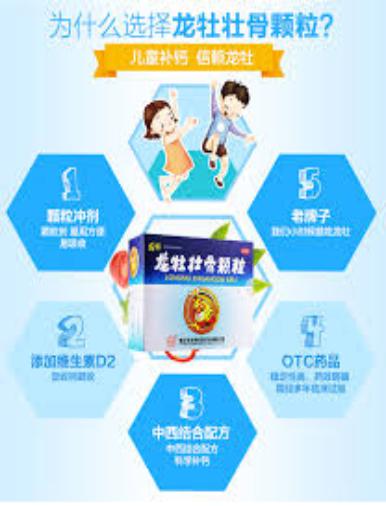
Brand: longmu-2
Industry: Medical